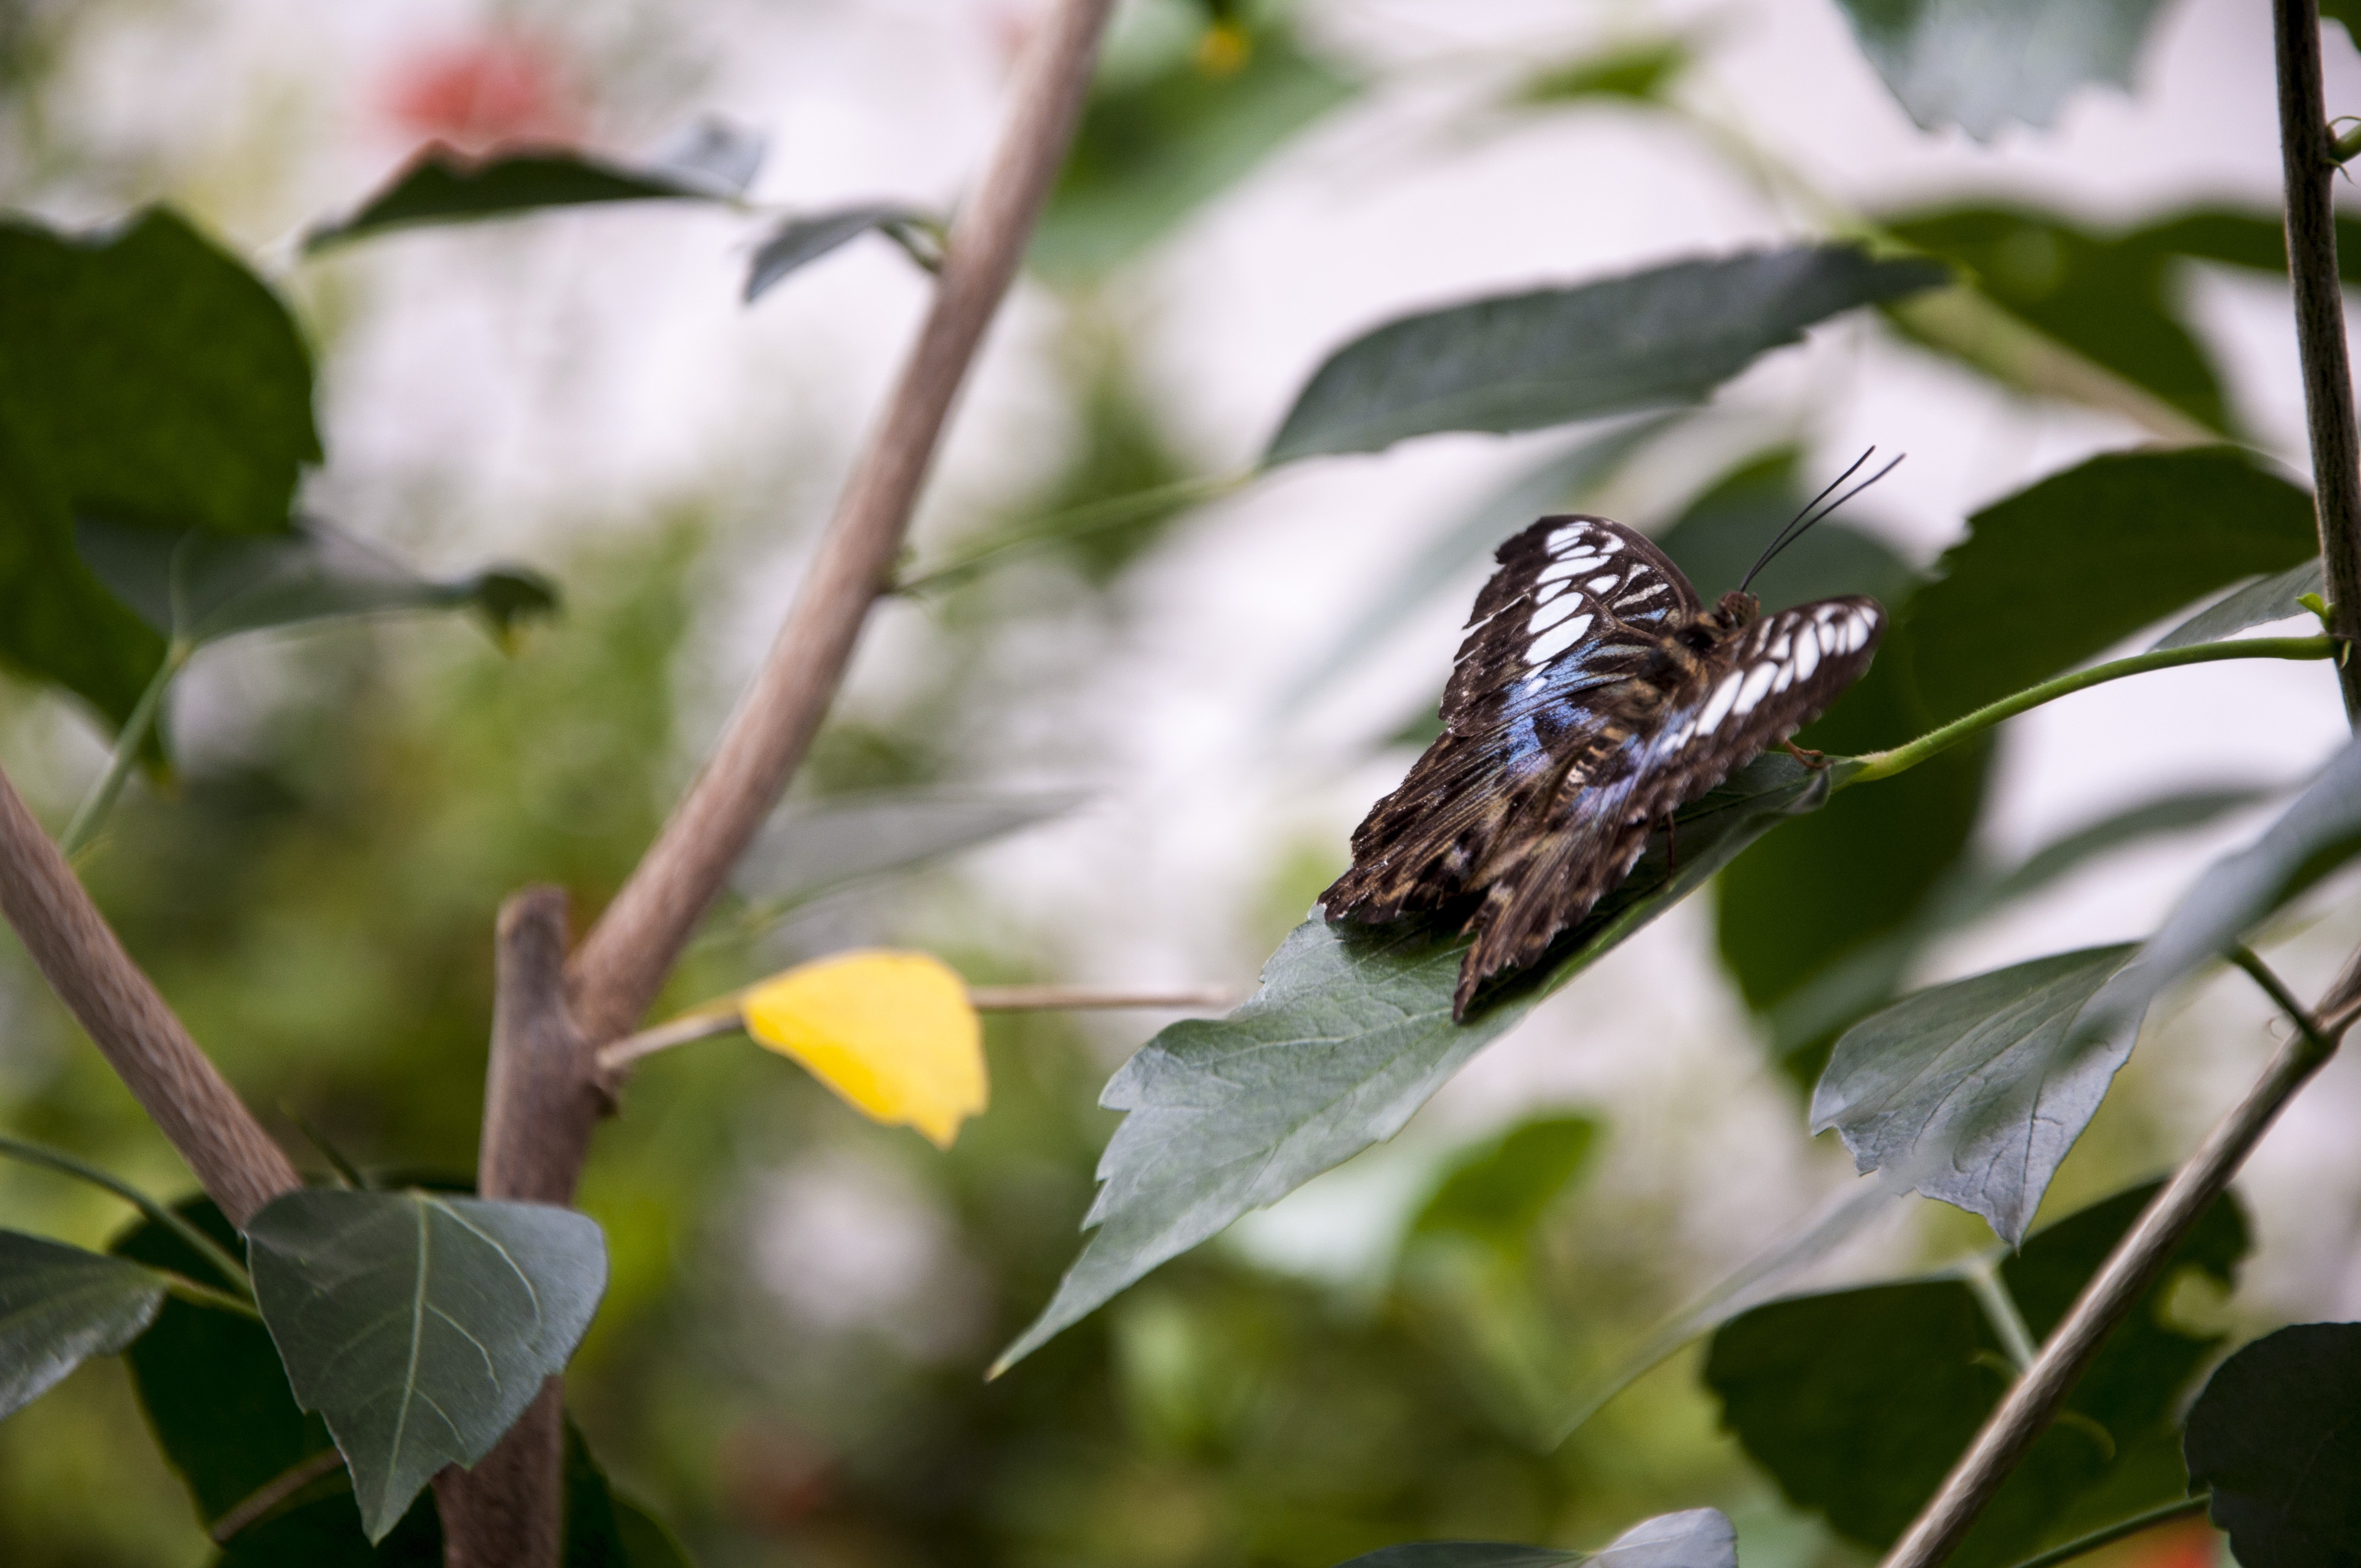
nature, branch, bird, wing, white, leaf, flower, animal, wildlife, insect, botany, blue, butterfly, black, close, flora, fauna, invertebrate, leaves, macro photography, pollinator, moths and butterflies